Zendon Hamilton

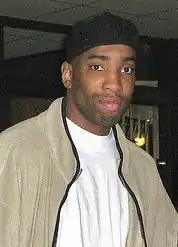
Hamilton in 2007

Zendon Alphonso Hamilton (born April 29, 1975) is an American professional basketball coach and former player. He played in the National Basketball Association (NBA) from 2000 to 2006.